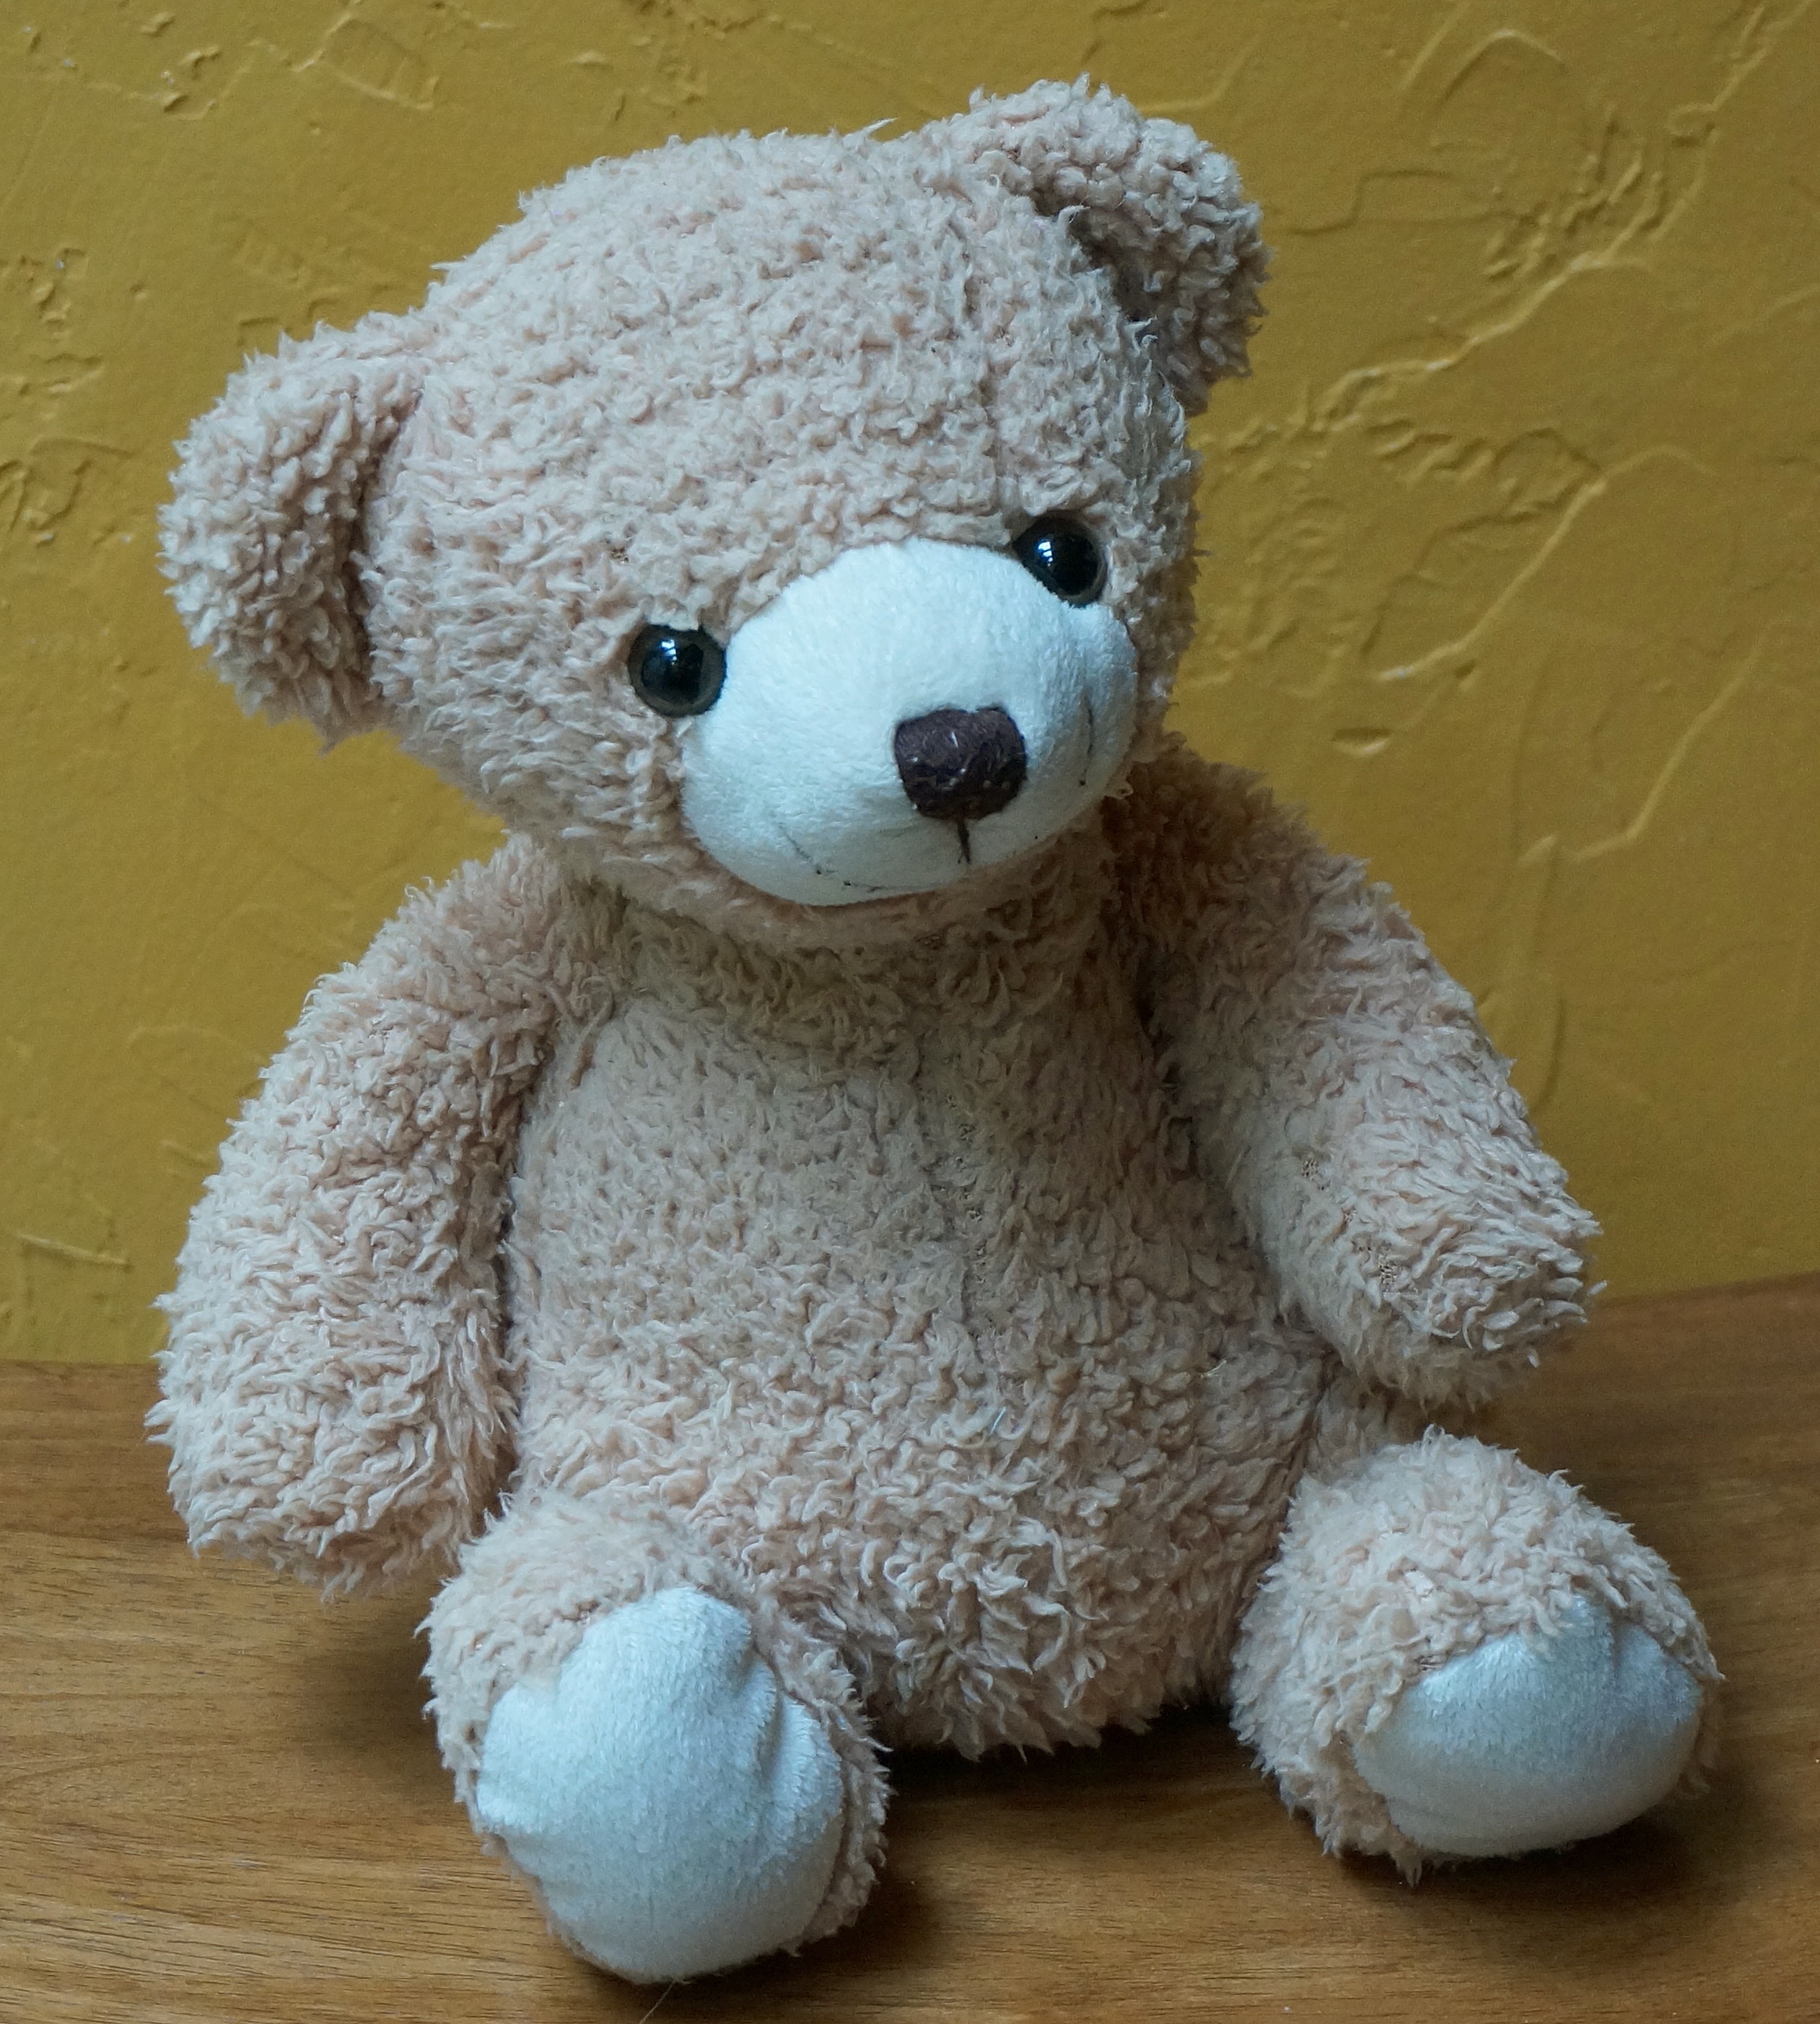
cute, bear, toy, teddy bear, textile, plush, stuffed animal, stuffed toy, old teddy bear